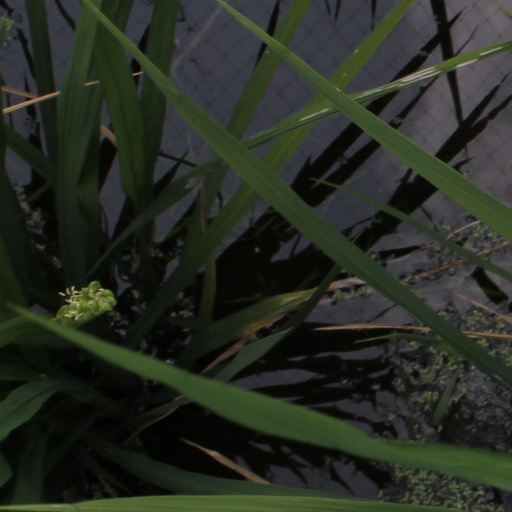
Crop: rice